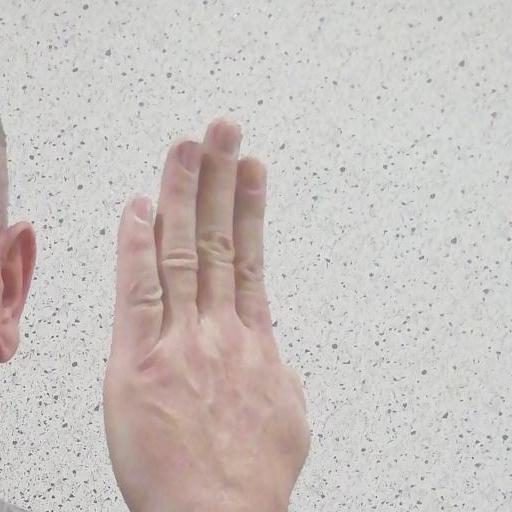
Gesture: stop_inverted